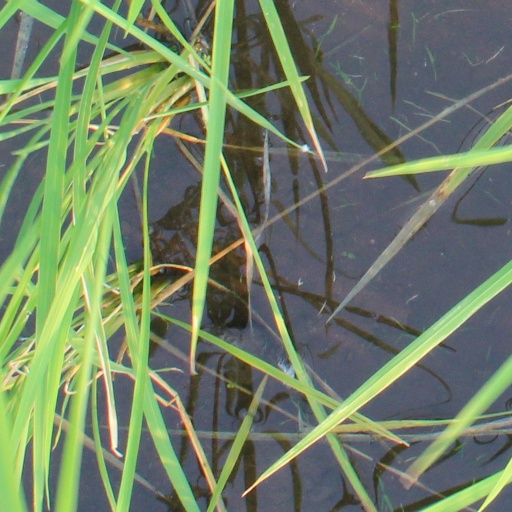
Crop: rice